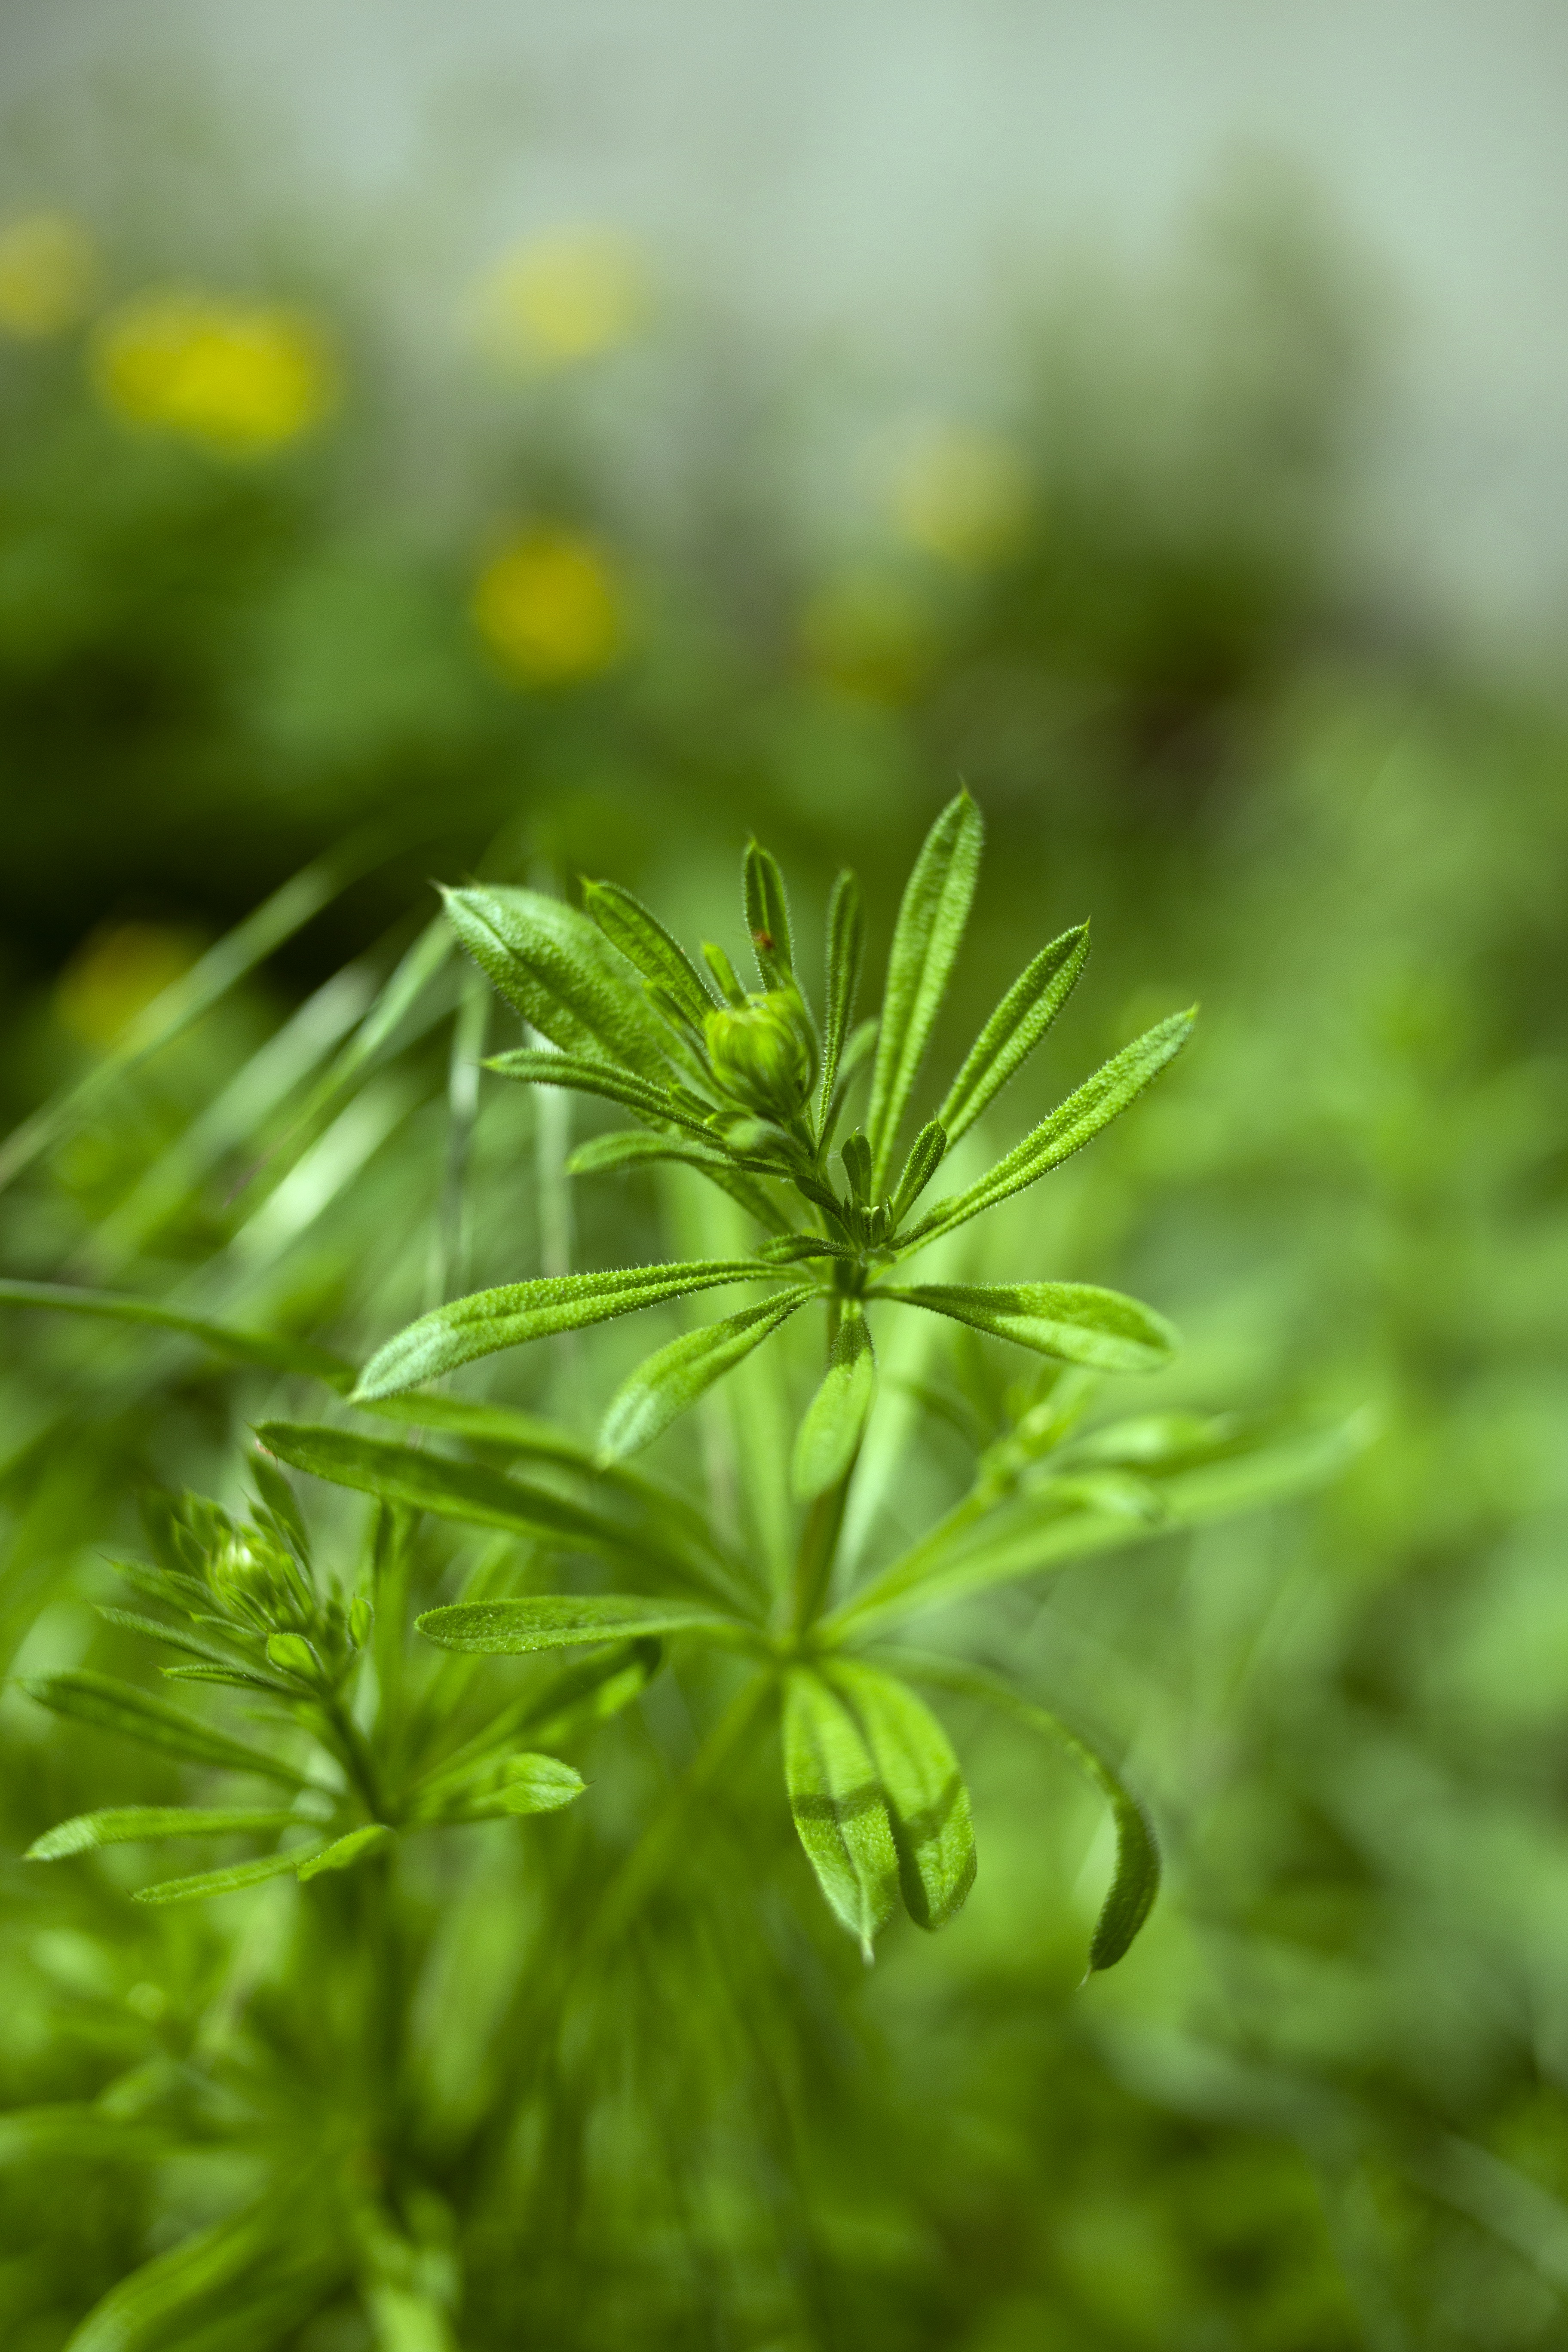
natural, plant, flower, terrestrial plant, herbaceous plant, groundcover, flowering plant, grass, subshrub, hemp family, herb, evergreen, shrub, plant stem, tree, annual plant, conifer, pine family, spurge family, cinquefoil, macro photography